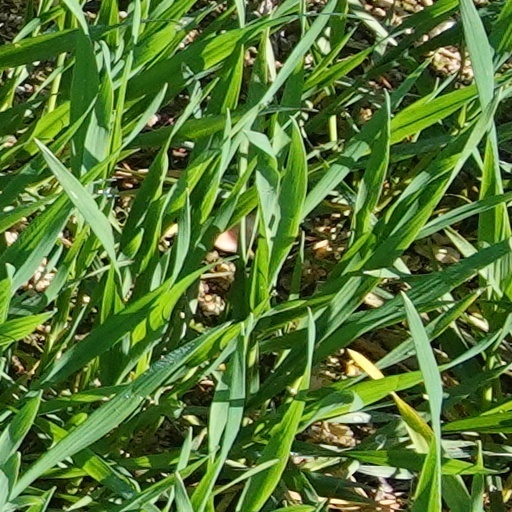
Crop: wheat